Pacific Institute of Culinary Arts

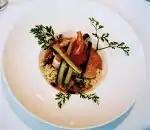
Entree made by Culinary Arts Students

The school has a restaurant, Bistro 101, and bakeshop, Bakery 101, on the premises. In 2009, 2010, the restaurant was awarded ‘Diners Choice’ by Open Table diners. Culinary students work in the kitchen and in the front of the house as wait staff, while the pastry students make bread and pastries for the restaurant and bakeshop.